Polythionic acid

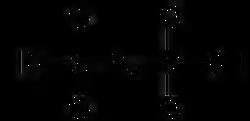
Skeletal formula of polythionic acid

Polythionic acid is an oxoacid which has a straight chain of sulfur atoms and has the chemical formula S(SOH) ("n" + 2 > 2). Trithionic acid (HSO), tetrathionic acid (HSO) are simple examples. They are the conjugate acids of polythionates. The compounds of "n" < 80 are expected to exist, and those of "n" < 20 have already been synthesized. Dithionic acid (HSO) does not belong to the polythionic acids due to strongly different properties.